Shaikh Zayed University

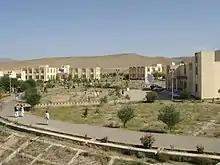
View of SZU in 2012

Shaikh Zayed University (SZU), also known as Khost University, is a public university in the city of Khost, southeastern Afghanistan. With its original name "Afghan University Peshawar", it was initially established in 2000 in Peshawar. It was shifted to Khost by special orders of the former Afghan President Hamid Karzai, and was officially registered in 2003. The university was named after Shaikh Zayed bin Sultan Al Nahyan, the first President of the United Arab Emirates (UAE), who sponsored the construction of its campus in Khost.